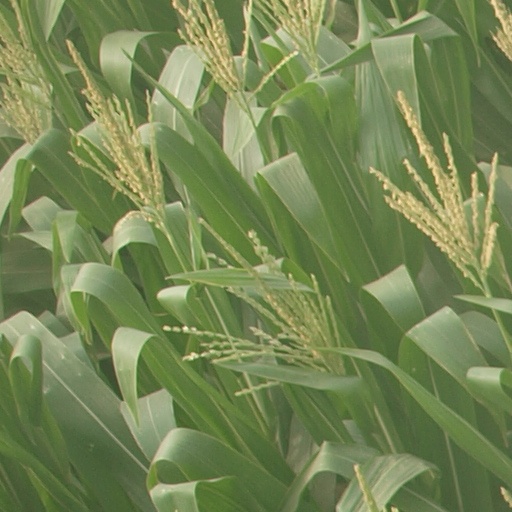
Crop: maize; corn